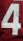
Number: 4